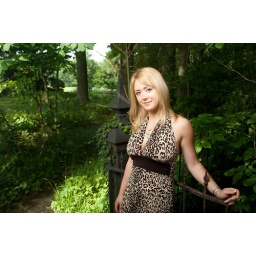
SB-600 to the right, fired into a large white reflector in the tree branches, high on the left.